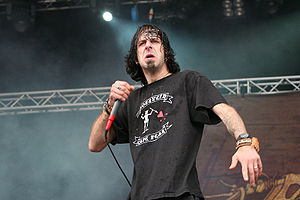
Randy Blythe
Randy Blythe med Lamb of God
Randy Blythe er vokalist i det amerikanske band Lamb of God.